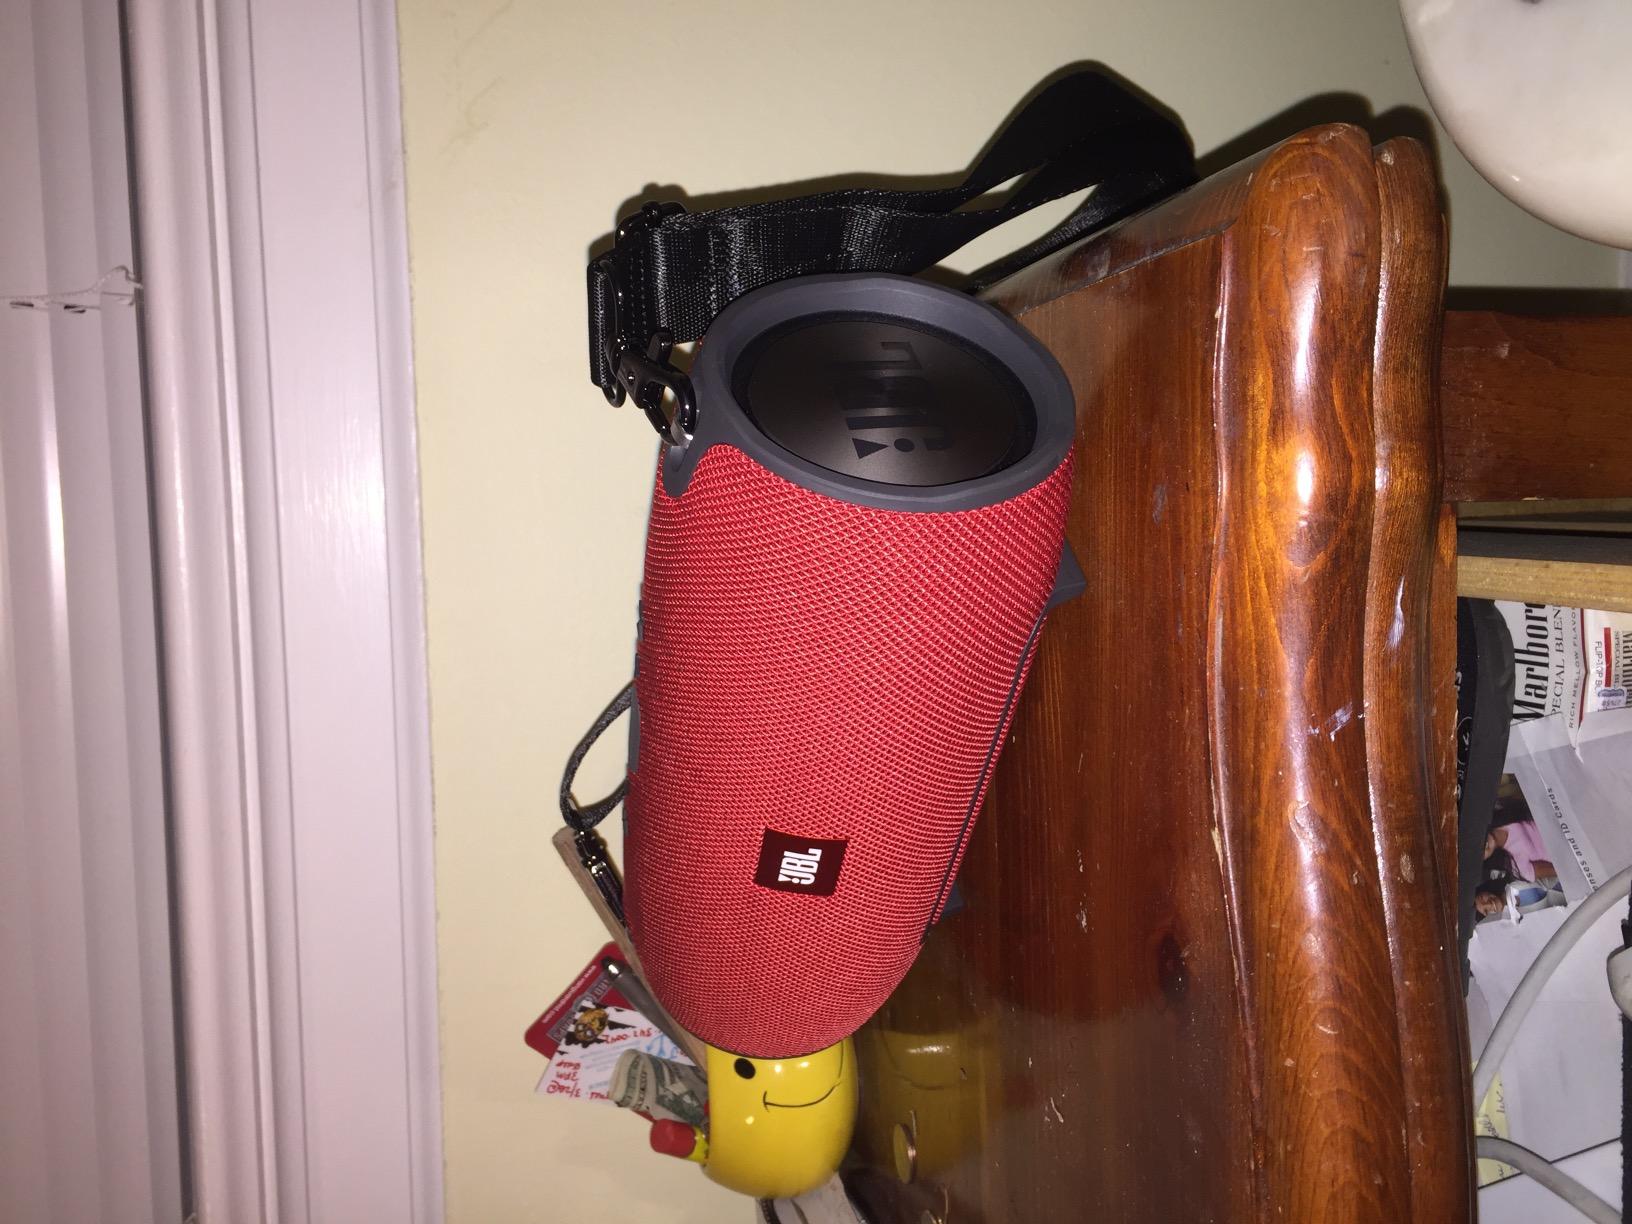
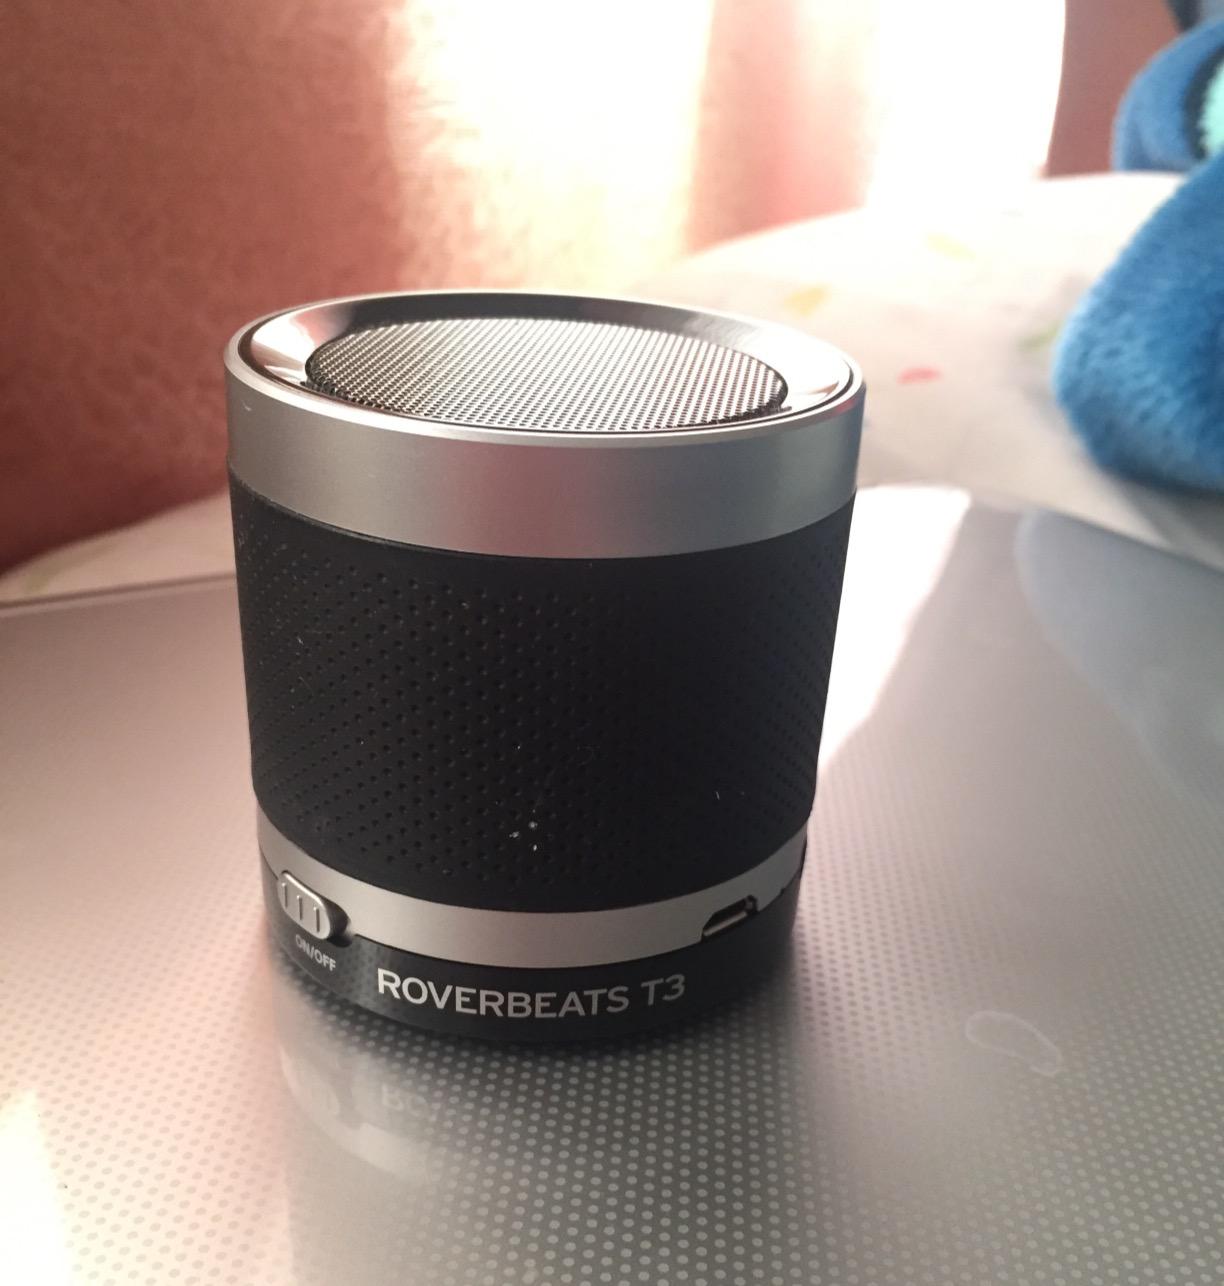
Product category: speaker
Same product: no